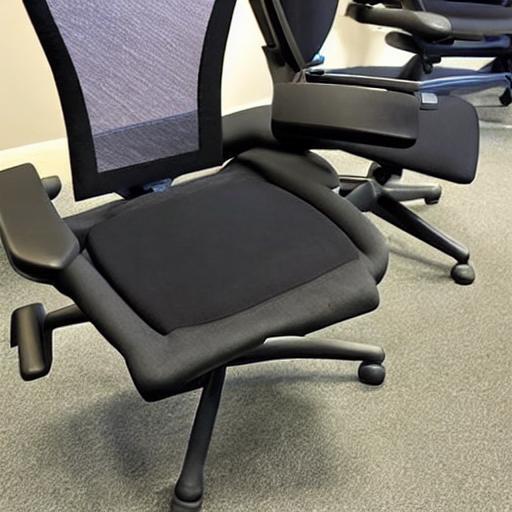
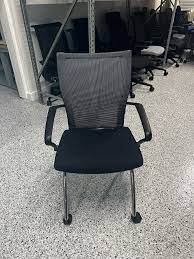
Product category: items_chair
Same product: no